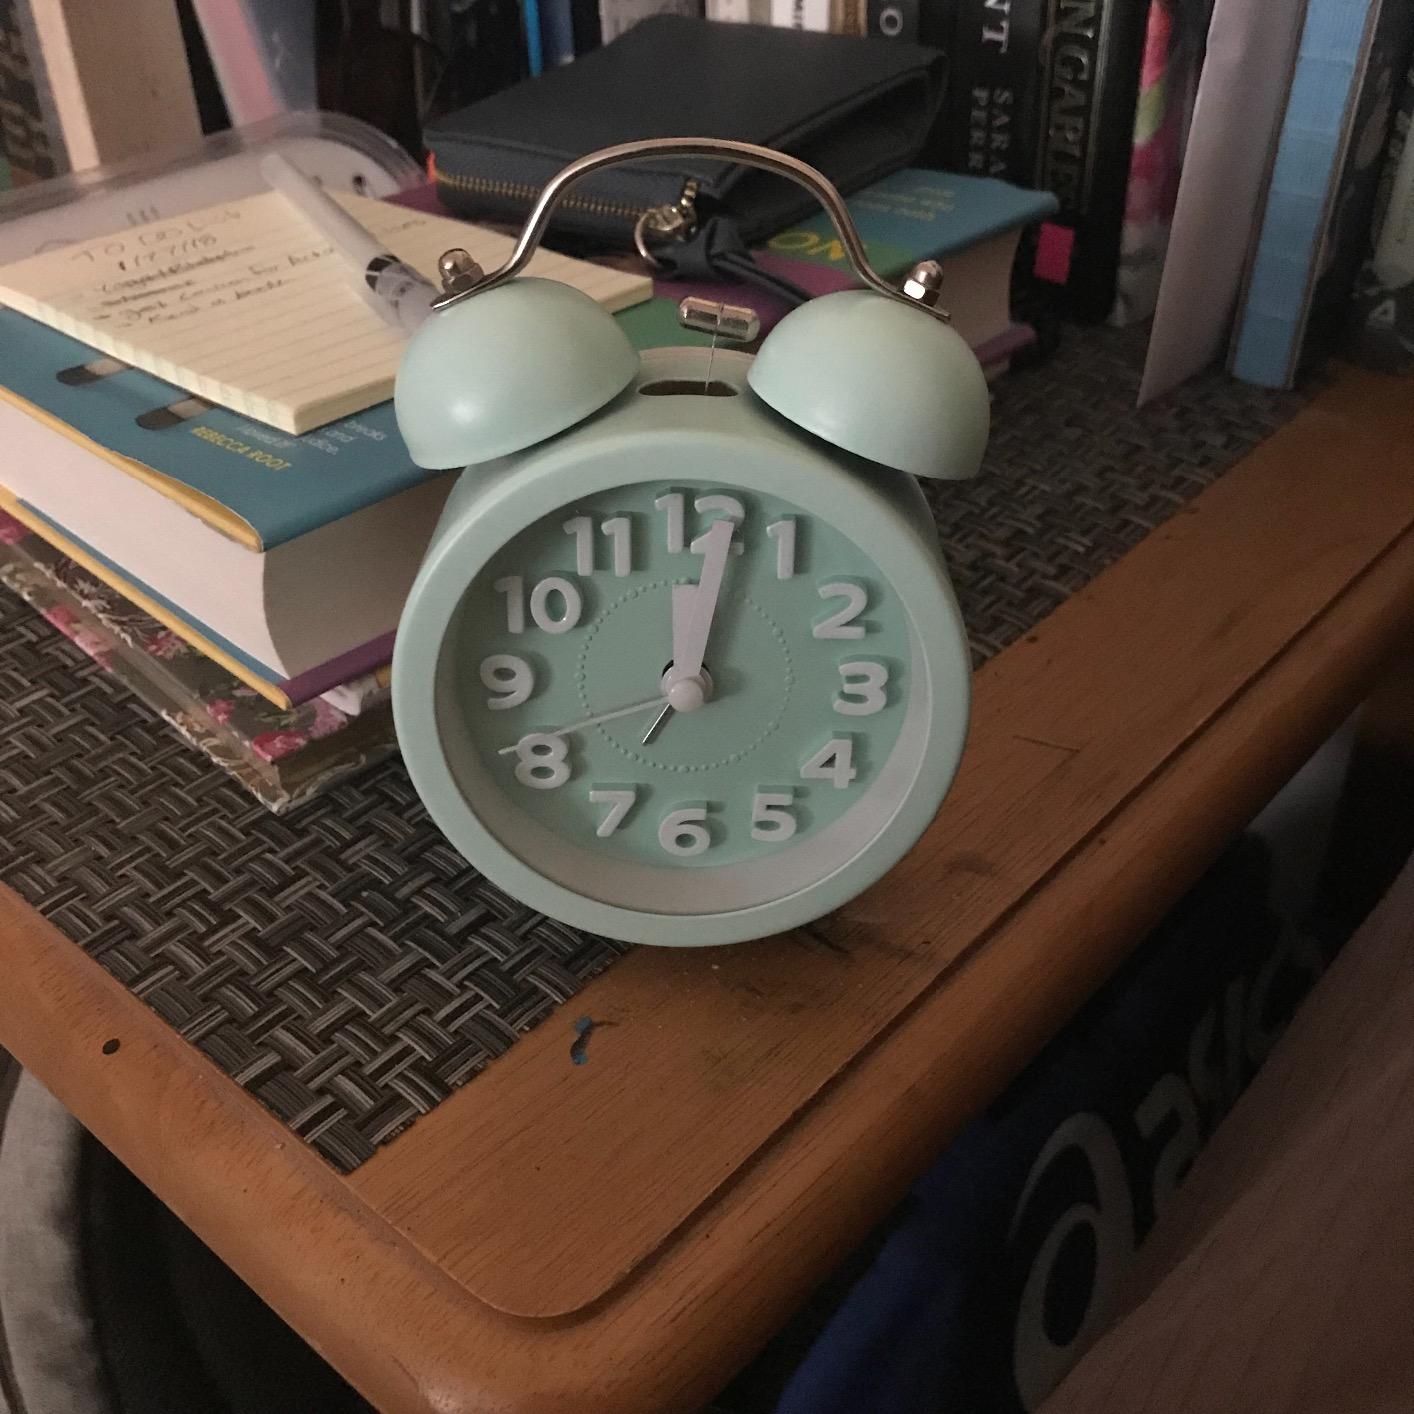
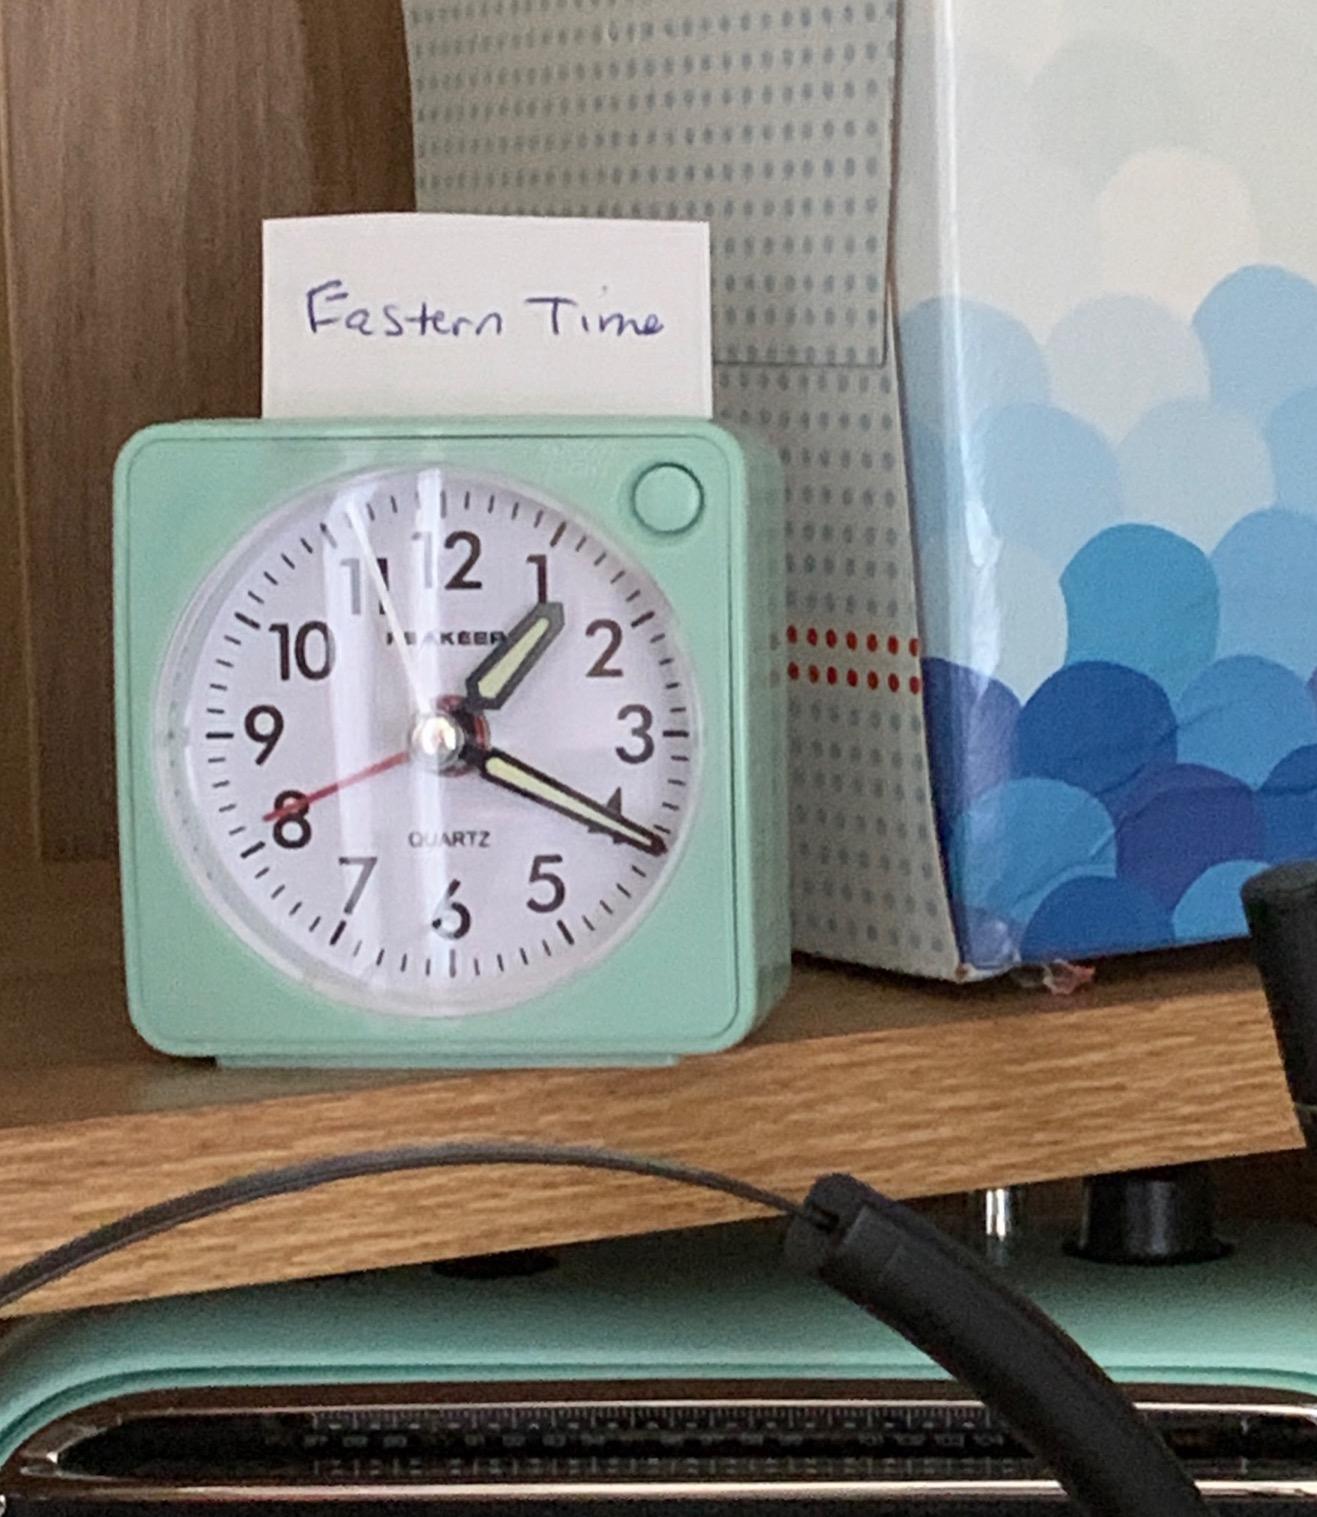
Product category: clock
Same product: no